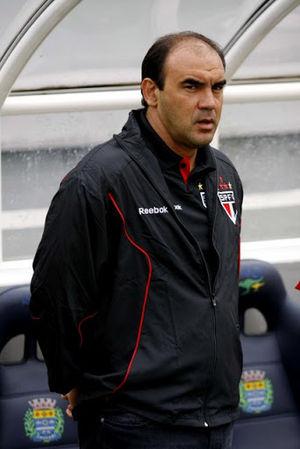
Ricardo Gomes Raymundo, souvent appelé Ricardo né le 13 décembre 1964 à Rio de Janeiro, est un footballeur international brésilien reconverti entraîneur.